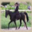
Label: horse